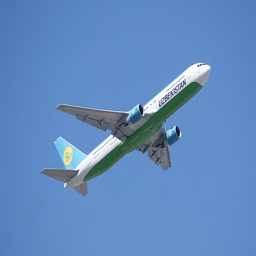
An airplane that is taking off into the sky.
An airplane climbing in the sky, with the name, "Uzbekistan" on the side.
an airplane flying under a bright blue sky
A large airplane flies through the bright blue sky.
A large jumbo jet is pointed upward while ascending into the air.